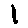
Label: 1